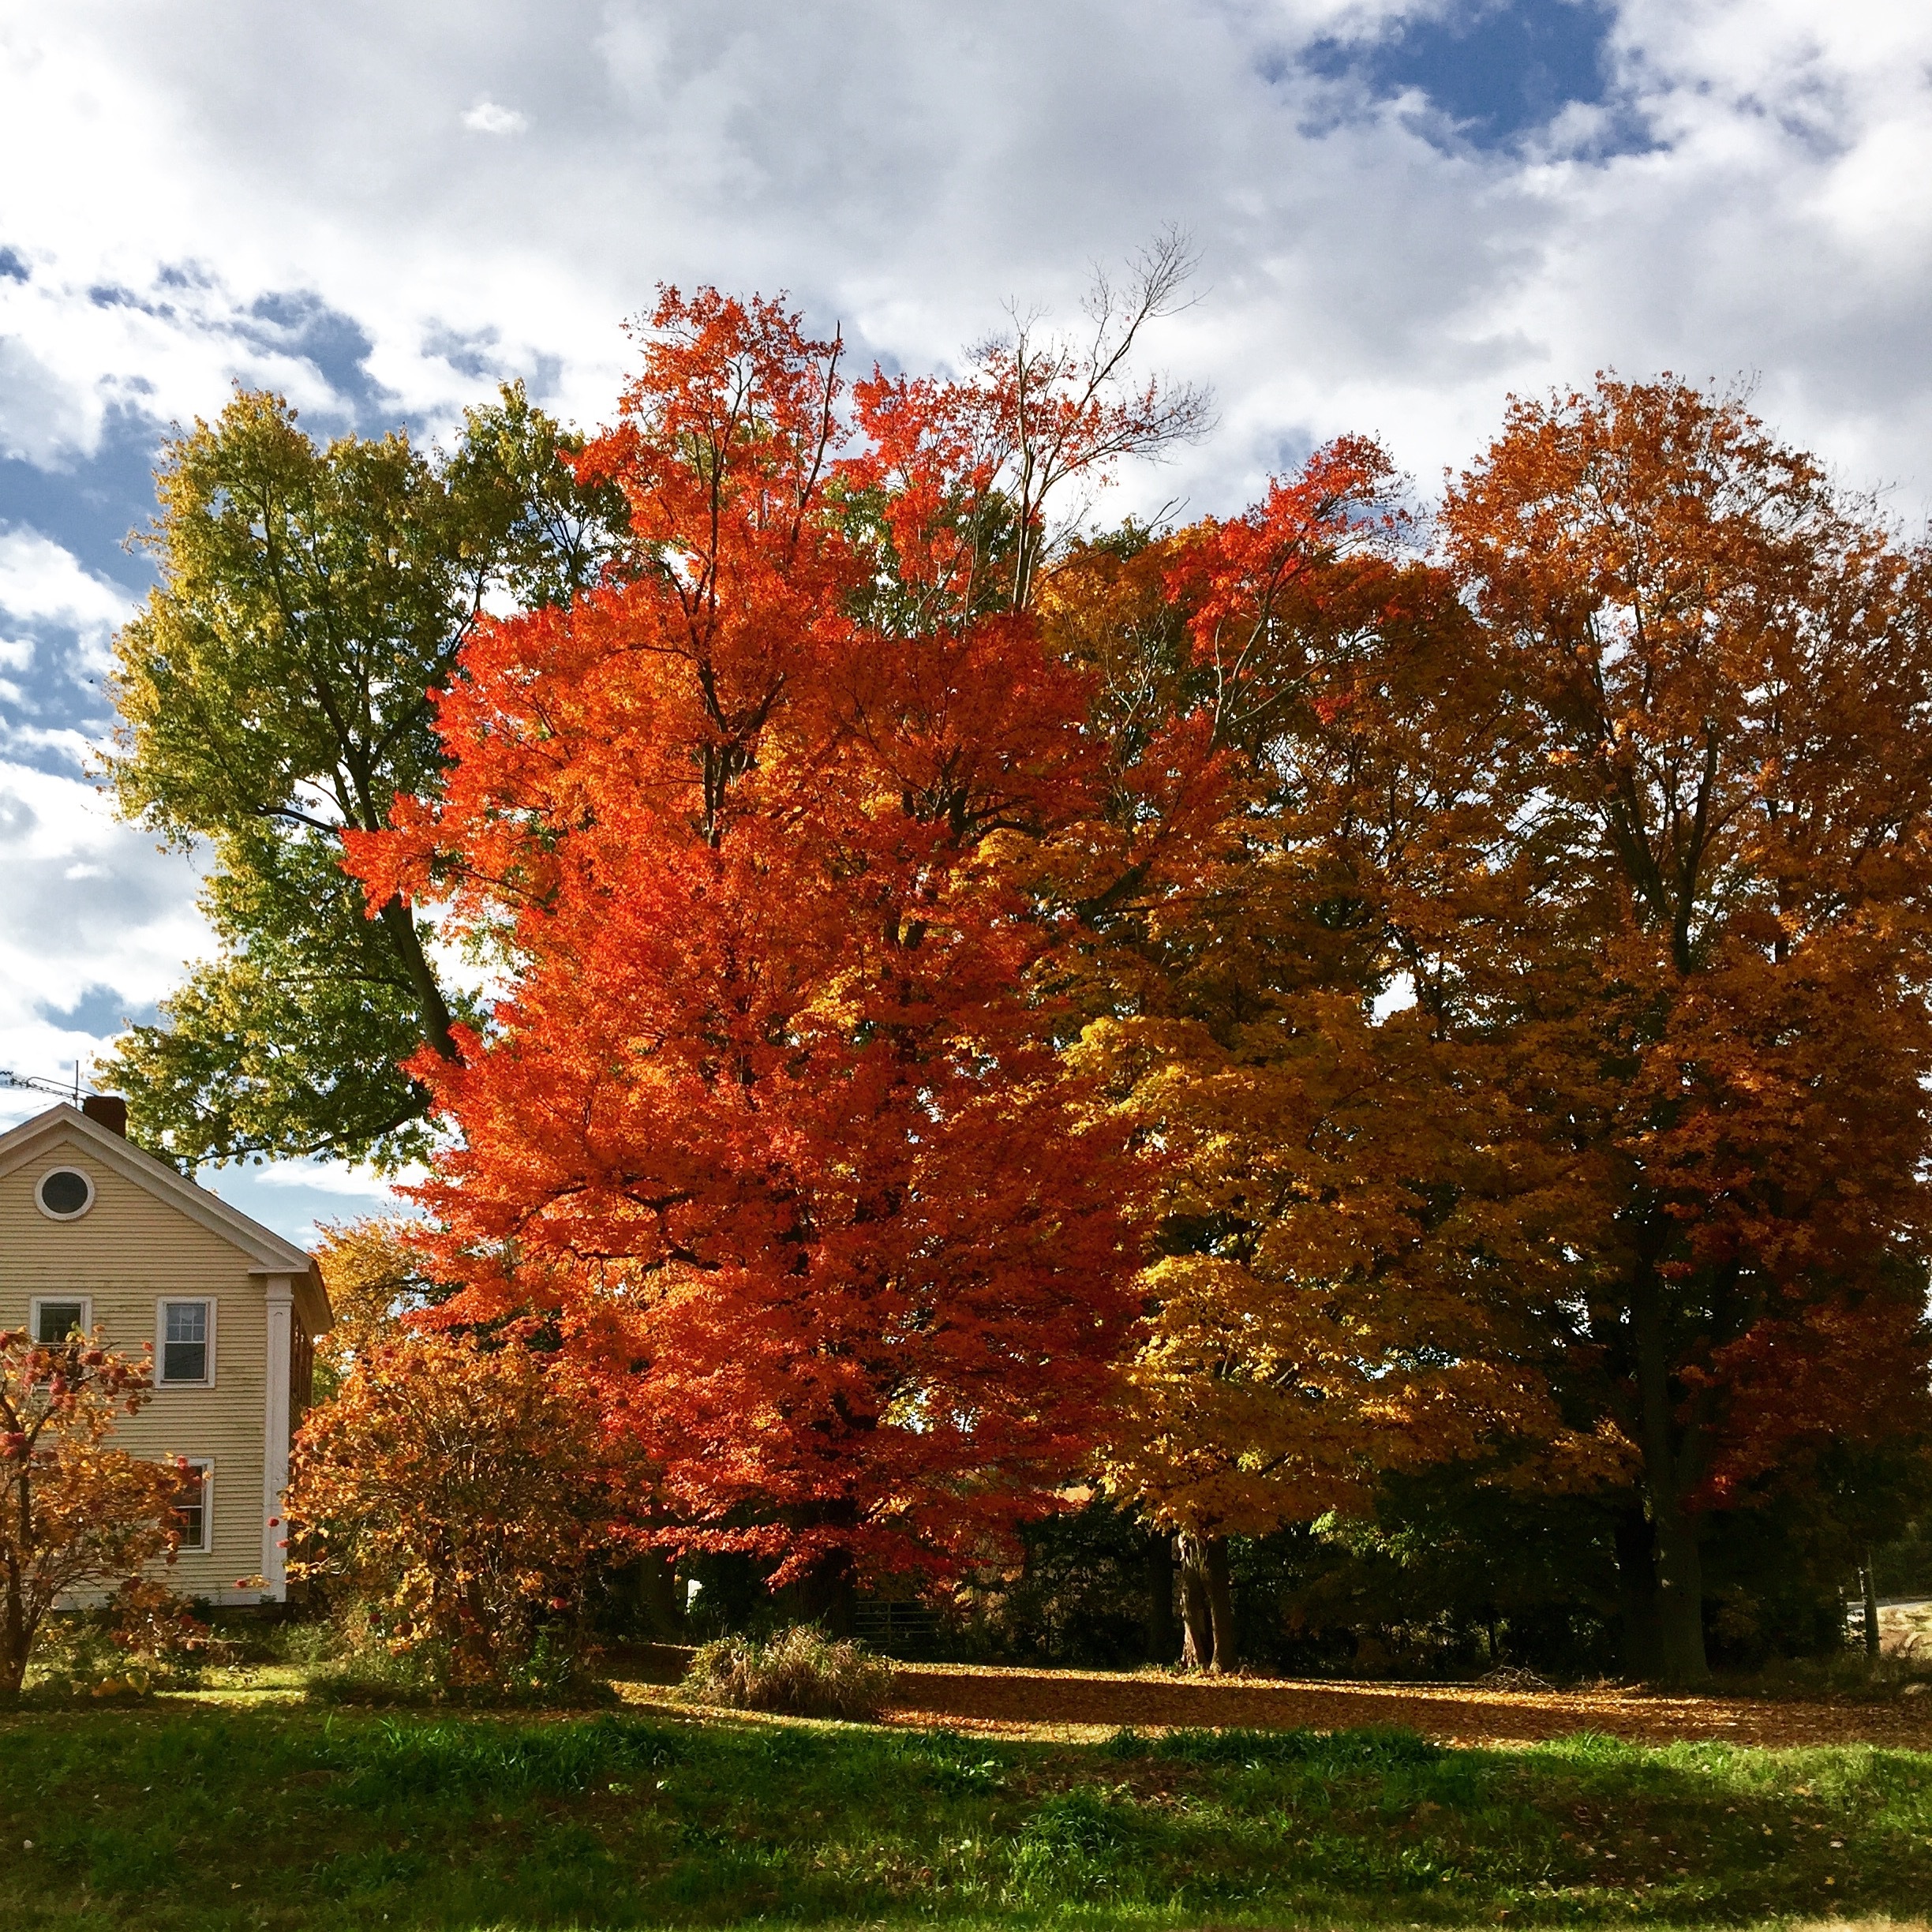
trees, autumn, nature, season, fall, yellow, orange, leaf, natural, foliage, landscape, red, color, colorful, green, october, maple, sky, september, leaves, fall colors, new england